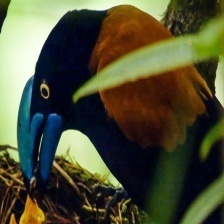
Species: HELMET VANGA
Scientific name: EURYCEROS PREVOSTII